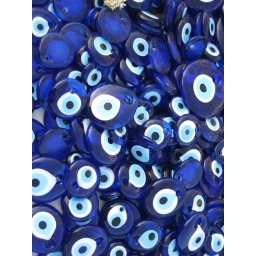
To protect the house or person against evil spirits